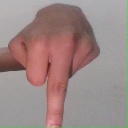
अक्षर: प